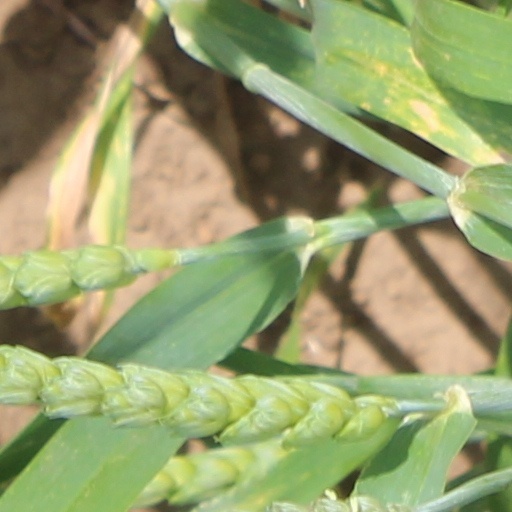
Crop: wheat